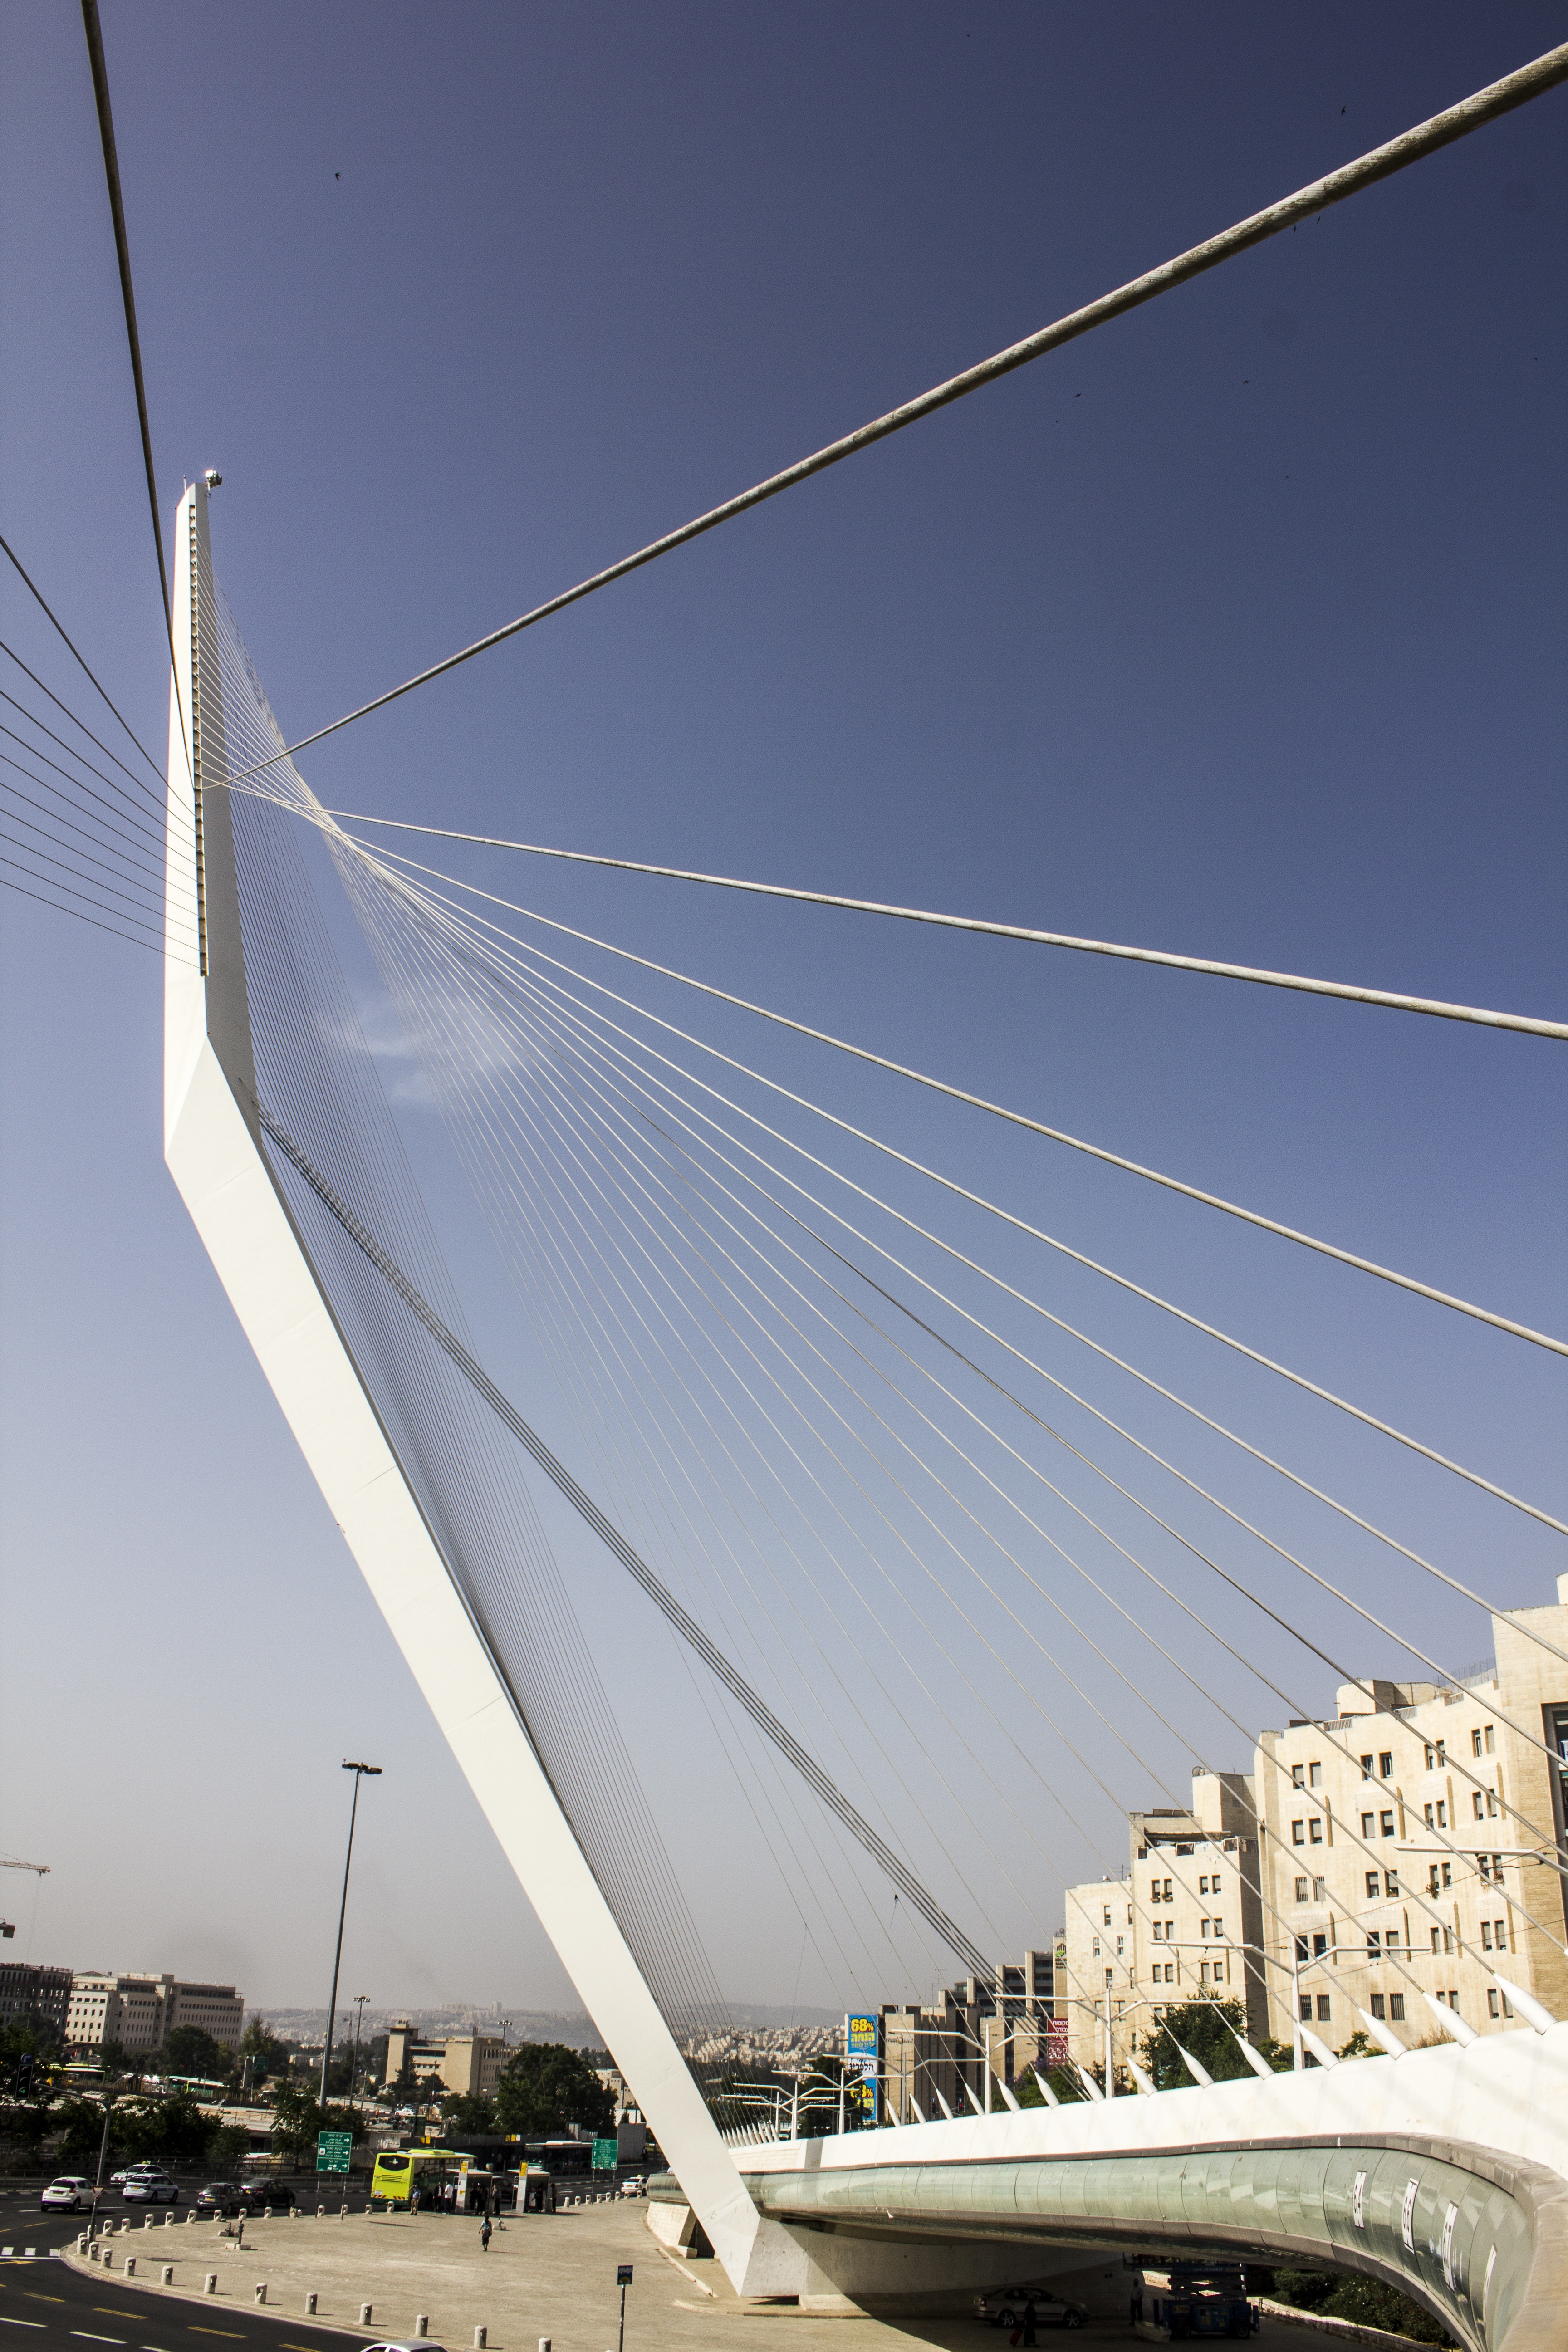
landscape, architecture, sky, bridge, wind, building, city, skyscraper, travel, line, golden, vehicle, mast, religion, ancient, landmark, blue, attraction, tourism, gate, tower block, gold, sail, culture, history, day, famous, heritage, shape, cable stayed bridge